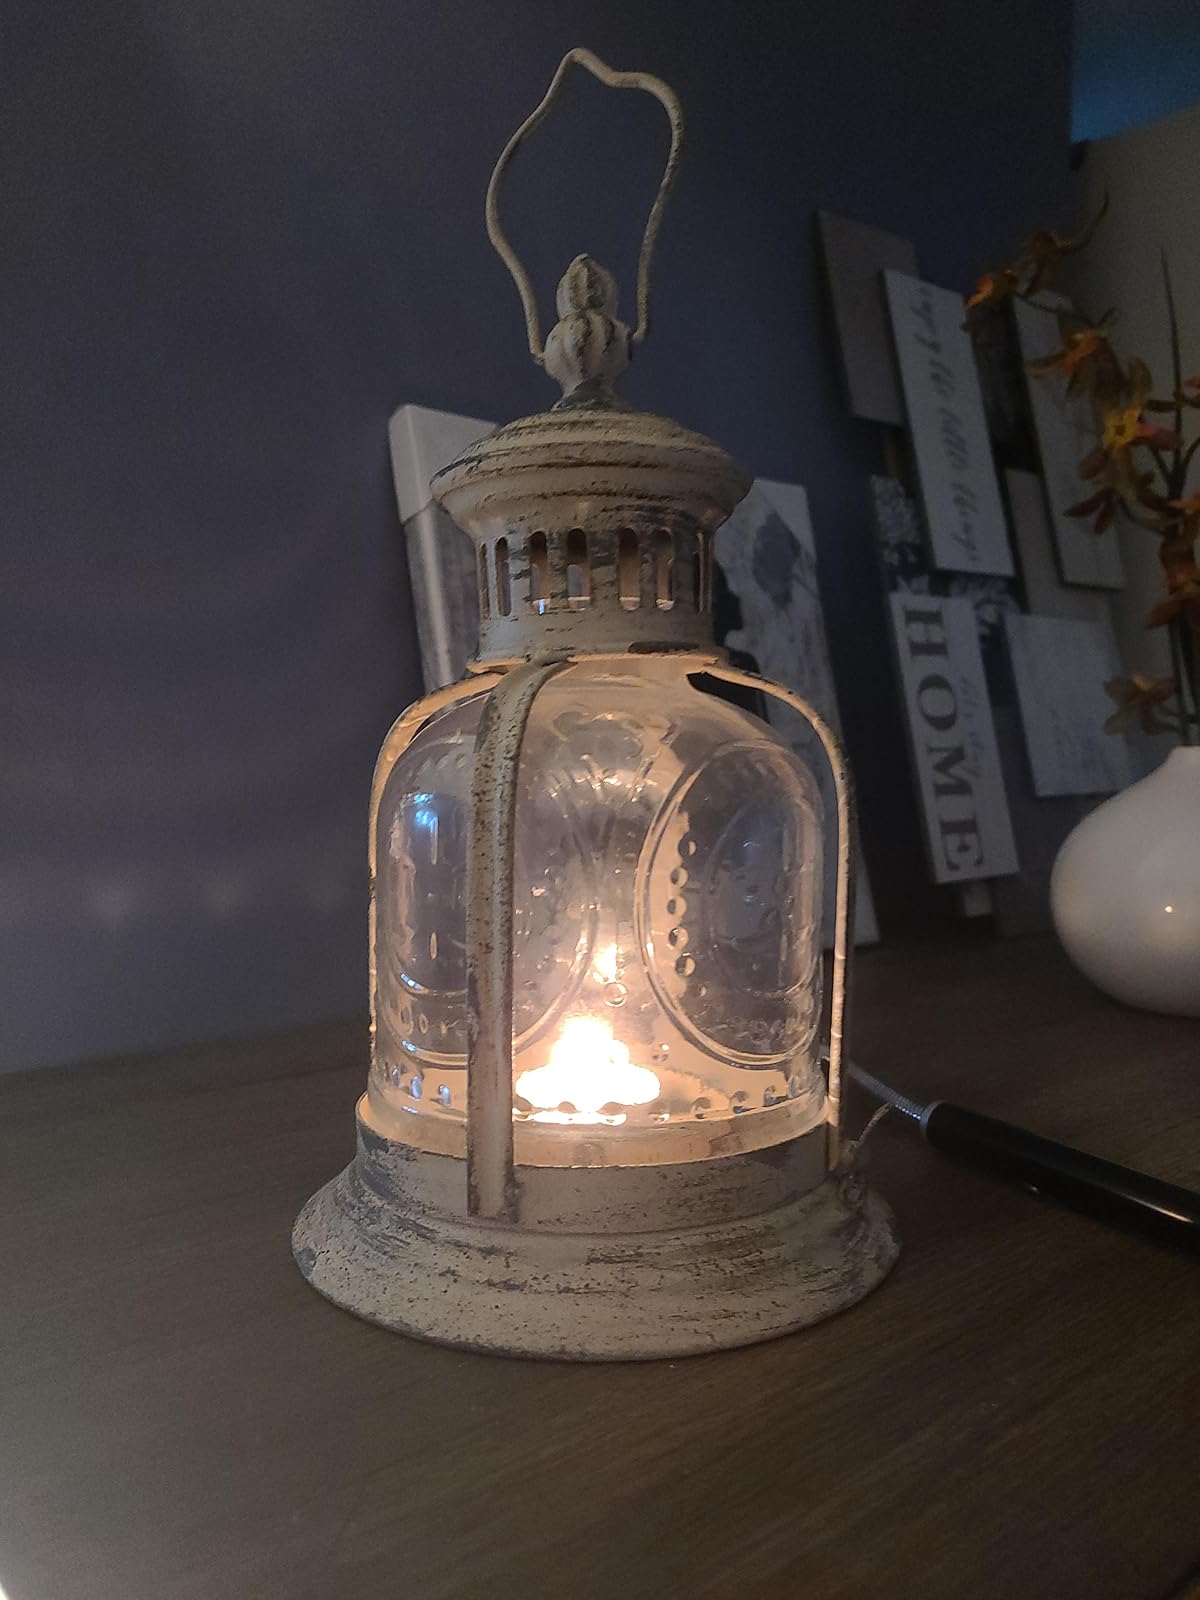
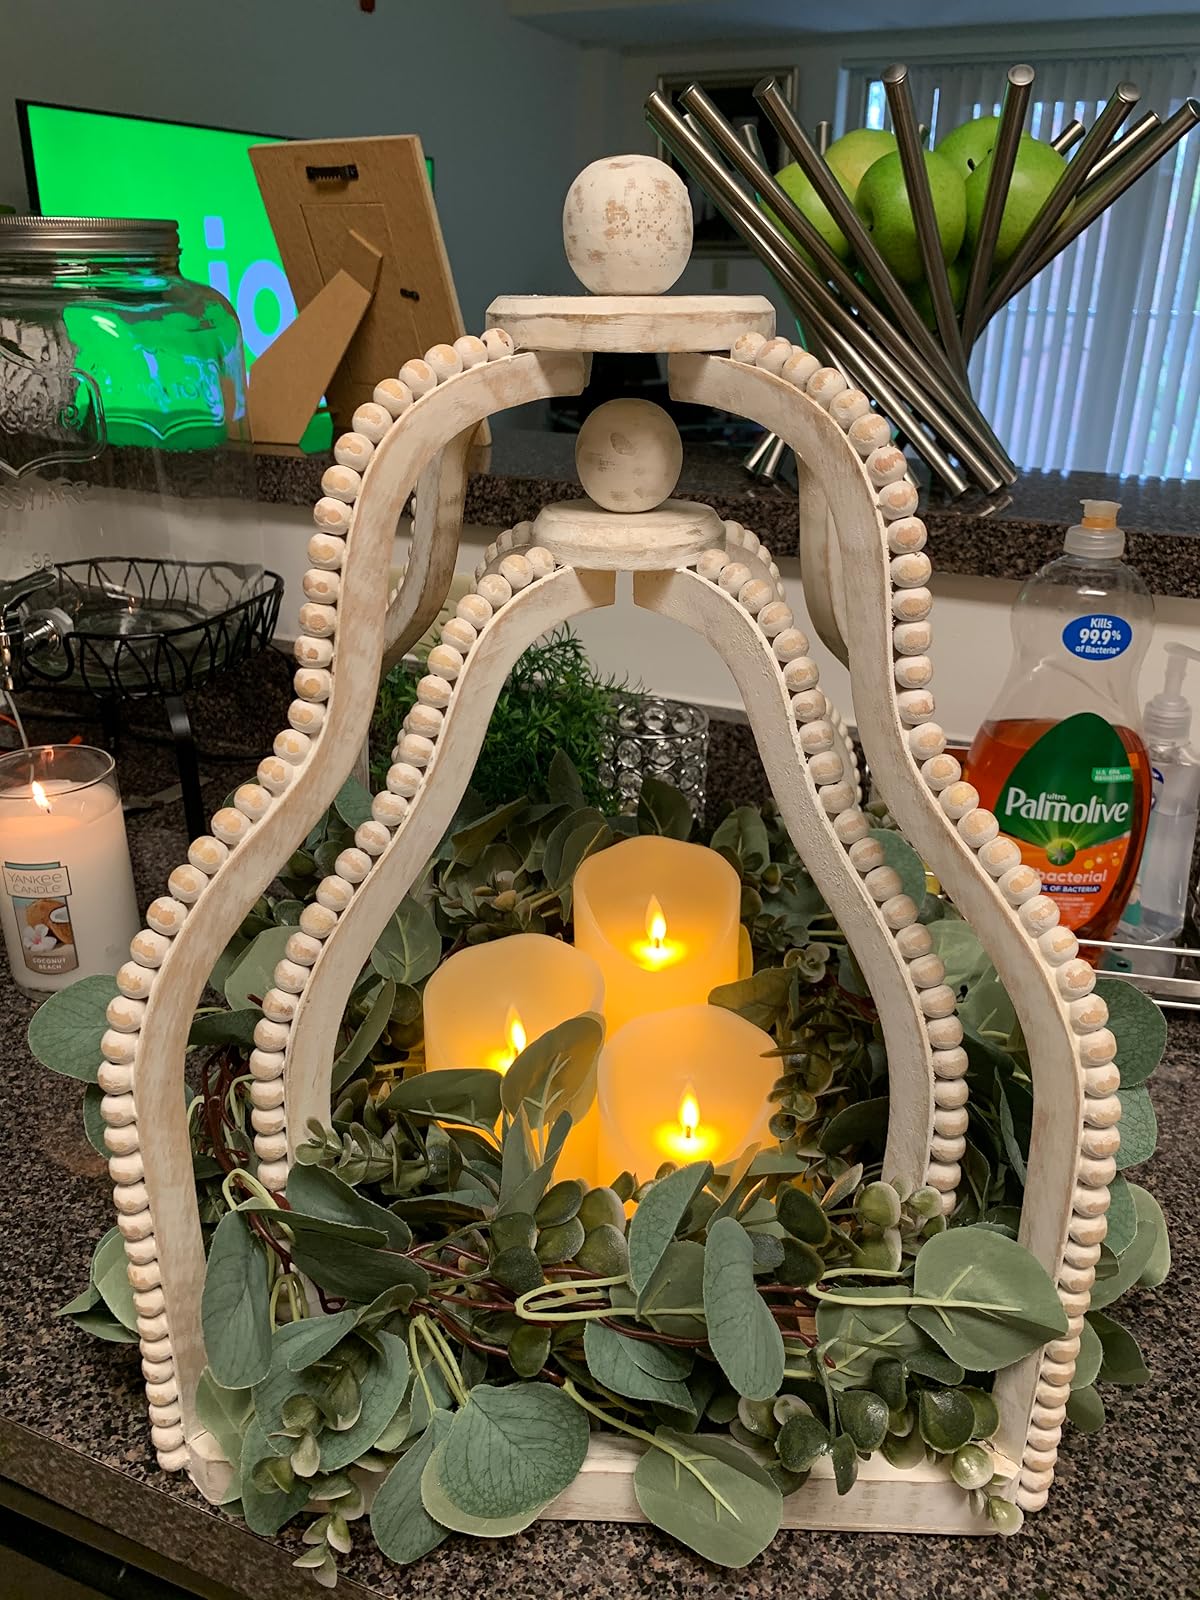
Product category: lantern
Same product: no